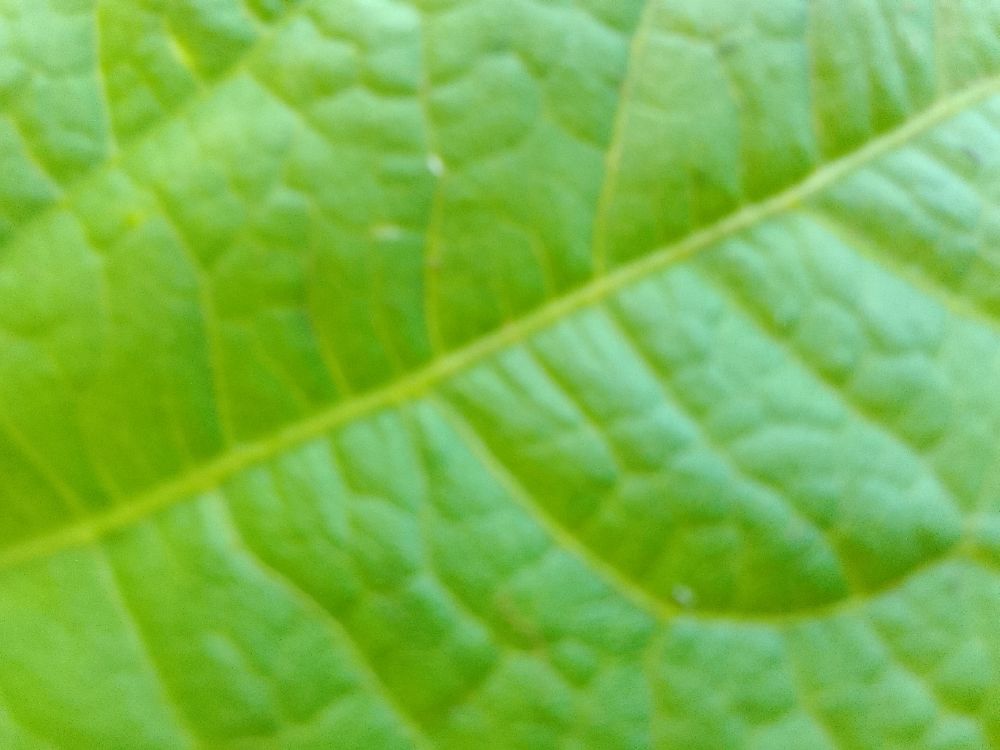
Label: healthy